Religion in Bulgaria

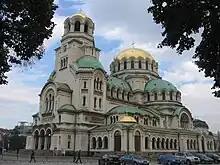
The Alexander Nevsky Cathedral in Sofia is among the largest Eastern Orthodox churches in the world and the cathedral church of the Patriarch of Bulgaria.

Religion in Bulgaria has been dominated by Christianity since its adoption as the state religion in 864. The dominant form of the religion is Eastern Orthodox Christianity within the fold of the Bulgarian Orthodox Church. During the Ottoman rule of the Balkans, Islam spread to the territories of Bulgaria, and it remains a significant minority today. The Catholic Church has roots in the country since the Middle Ages, and Protestantism arrived in the 19th century; both of them remain very small minorities. Today, a significant part of the Bulgarians are not religious, or believers who do not identify with any specific religion, and Bulgaria has been the cradle of some new religions, notably the Neo-Theosophical movement of Dunovism.